Hepu County

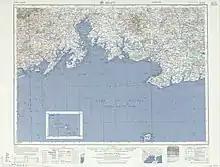
Hepu (labelled as HO-P'U (HOPPO) ) (1954)

In antiquity, Hepu county was originally part of a larger county which encompassed part of Guangxi, Guangdong and even parts of Hainan. It was established in 111 BCE by Emperor Wu of the Han dynasty, during the first Chinese domination of Vietnam. During the brief interruption of the Han dynasty by Wang Mang, many of his opponents were exiled and banished to Hepu.